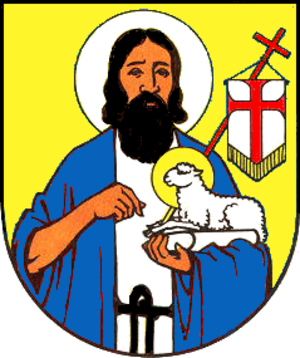
Lützen
Coat of arms of Lützen
Lützen er en lille by i den tyske delstat Sachsen-Anhalt som blev kendt i verdenshistorien som dødssted for den svenske konge Gustav 2. Adolf af Sverige i 1632. Byen ligger cirka 20 km vest for Leipzig.